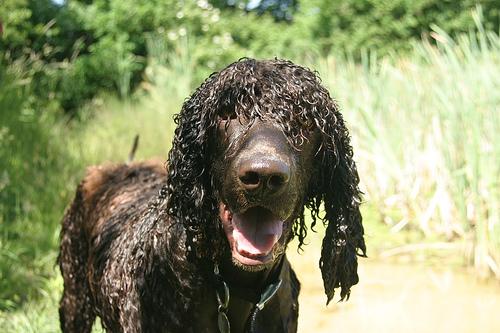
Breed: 219-n000066-Irish_water_spaniel